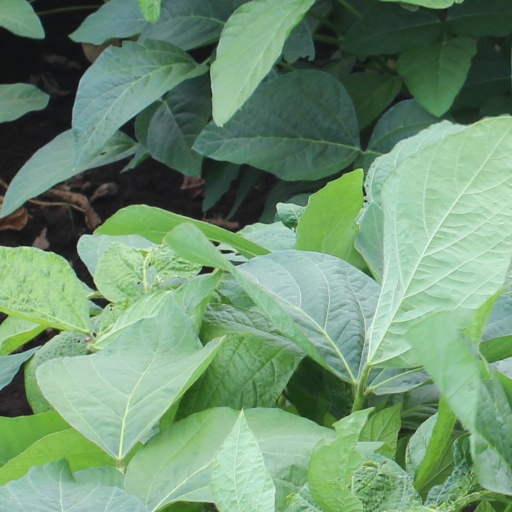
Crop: soybean